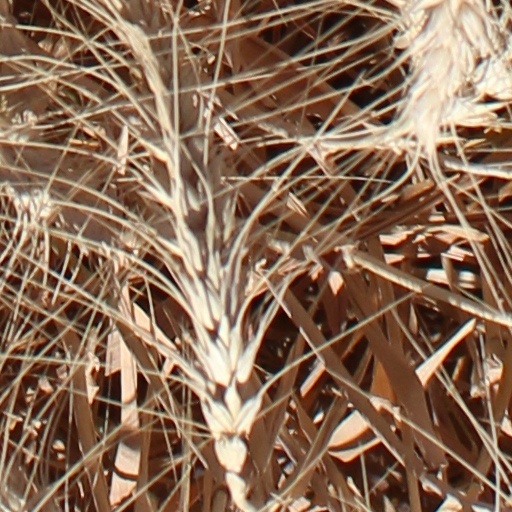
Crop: wheat